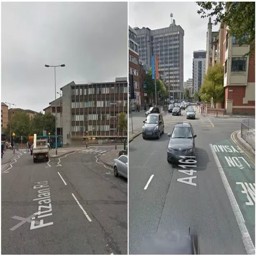
the proposals aim to make roads safer and cut down on queues